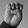
ASL letter: E